Almada

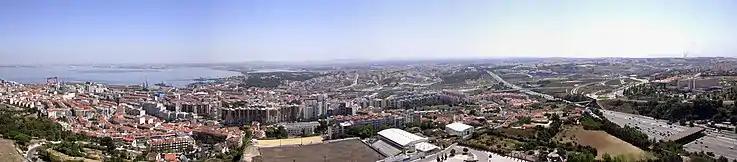

Although small in area, the city of Almada has a large population. It is bounded to the southeast by Seixal, to the south by Sesimbra, to the west by the Atlantic Ocean and to the north and northeast by the Tagus River. At Cacilhas, its main port, ferry boats transport visitors and local residents across to Lisbon daily, while the 25 de Abril Bridge, which spans the Tagus, is traversed by rail, commercial and personal vehicles daily. Almada is considered a transportation hub and a fast-growing suburb; its coast has several sandy beaches and panoramic vistas.